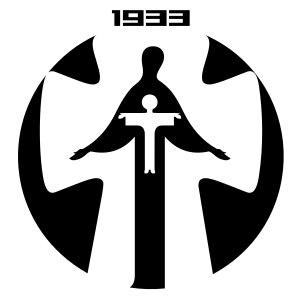
Le terme Holodomor désigne la grande famine qui eut lieu en Ukraine et dans le Kouban en 1932 et 1933 et qui fit, selon les estimations des historiens, entre 2,6 et 5 millions de victimes. La fusion des mots holod et moryty implique un aspect intentionnel de la part du régime stalinien.